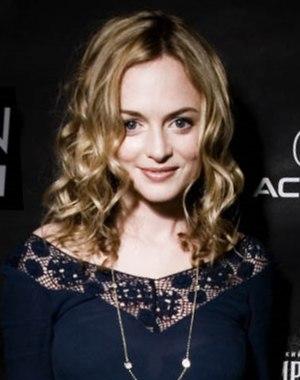
Heather Graham [ˈhɛðɚ ˈɡɹeɪəm] est une ex-mannequin, actrice et productrice américaine, née le 29 janvier 1970 à Milwaukee.
Very Bad Trip ou Lendemain de veille au Québec et au Nouveau-Brunswick est une comédie américano-allemande réalisée et produite par Todd Phillips, sortie en 2009. Écrite par Jon Lucas et Scott Moore, elle met en scène Bradley Cooper, Ed Helms, Zach Galifianakis et Justin Bartha. Il s'agit du premier volet de la série Very Bad Trip.